Franchi SPAS-12

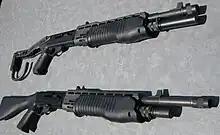
Two of the most commonly found SPAS-12 variants: the folding-stock version (with an eight-round magazine extension) by F.I.E Corp and the fixed-stock version (with a six-round magazine extension) by American Arms Inc.

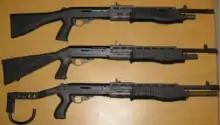
(Top) Fixed stock 1990 Sporting Purpose SPAS-12 receiver. (Middle) A rare Choate-made aftermarket AR-15 grip-style skeleton stock on a 1987 SPAS-12. (Bottom) Special Purpose Collector SPAS from 1982 with the folding stock and hook.

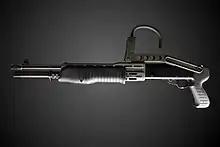
Franchi SPAS-12 with butt hook attached to stock

Four different stock styles exist. The first version of the SPAS-12 was manufactured with a wooden detachable stock and a standard grip. Later models included the folding metal stock with a hook. After the United States imposed import restrictions on the SPAS-12 in 1989, a version was released in 1990 with the synthetic hollow fixed stock and a six-shell capacity to comply with federal regulations for sporting purposes.